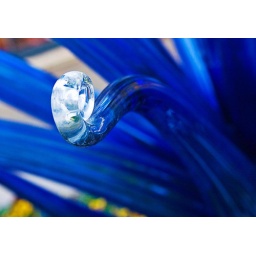
This is a glass - we kept calling it a flower - sculpture in a flower bed at Tlaquepaque